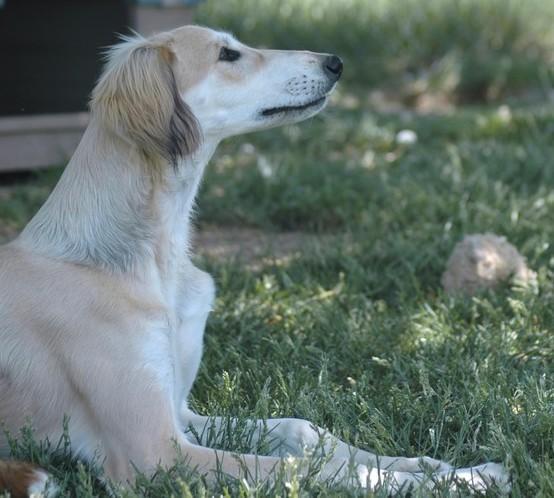
Saluki